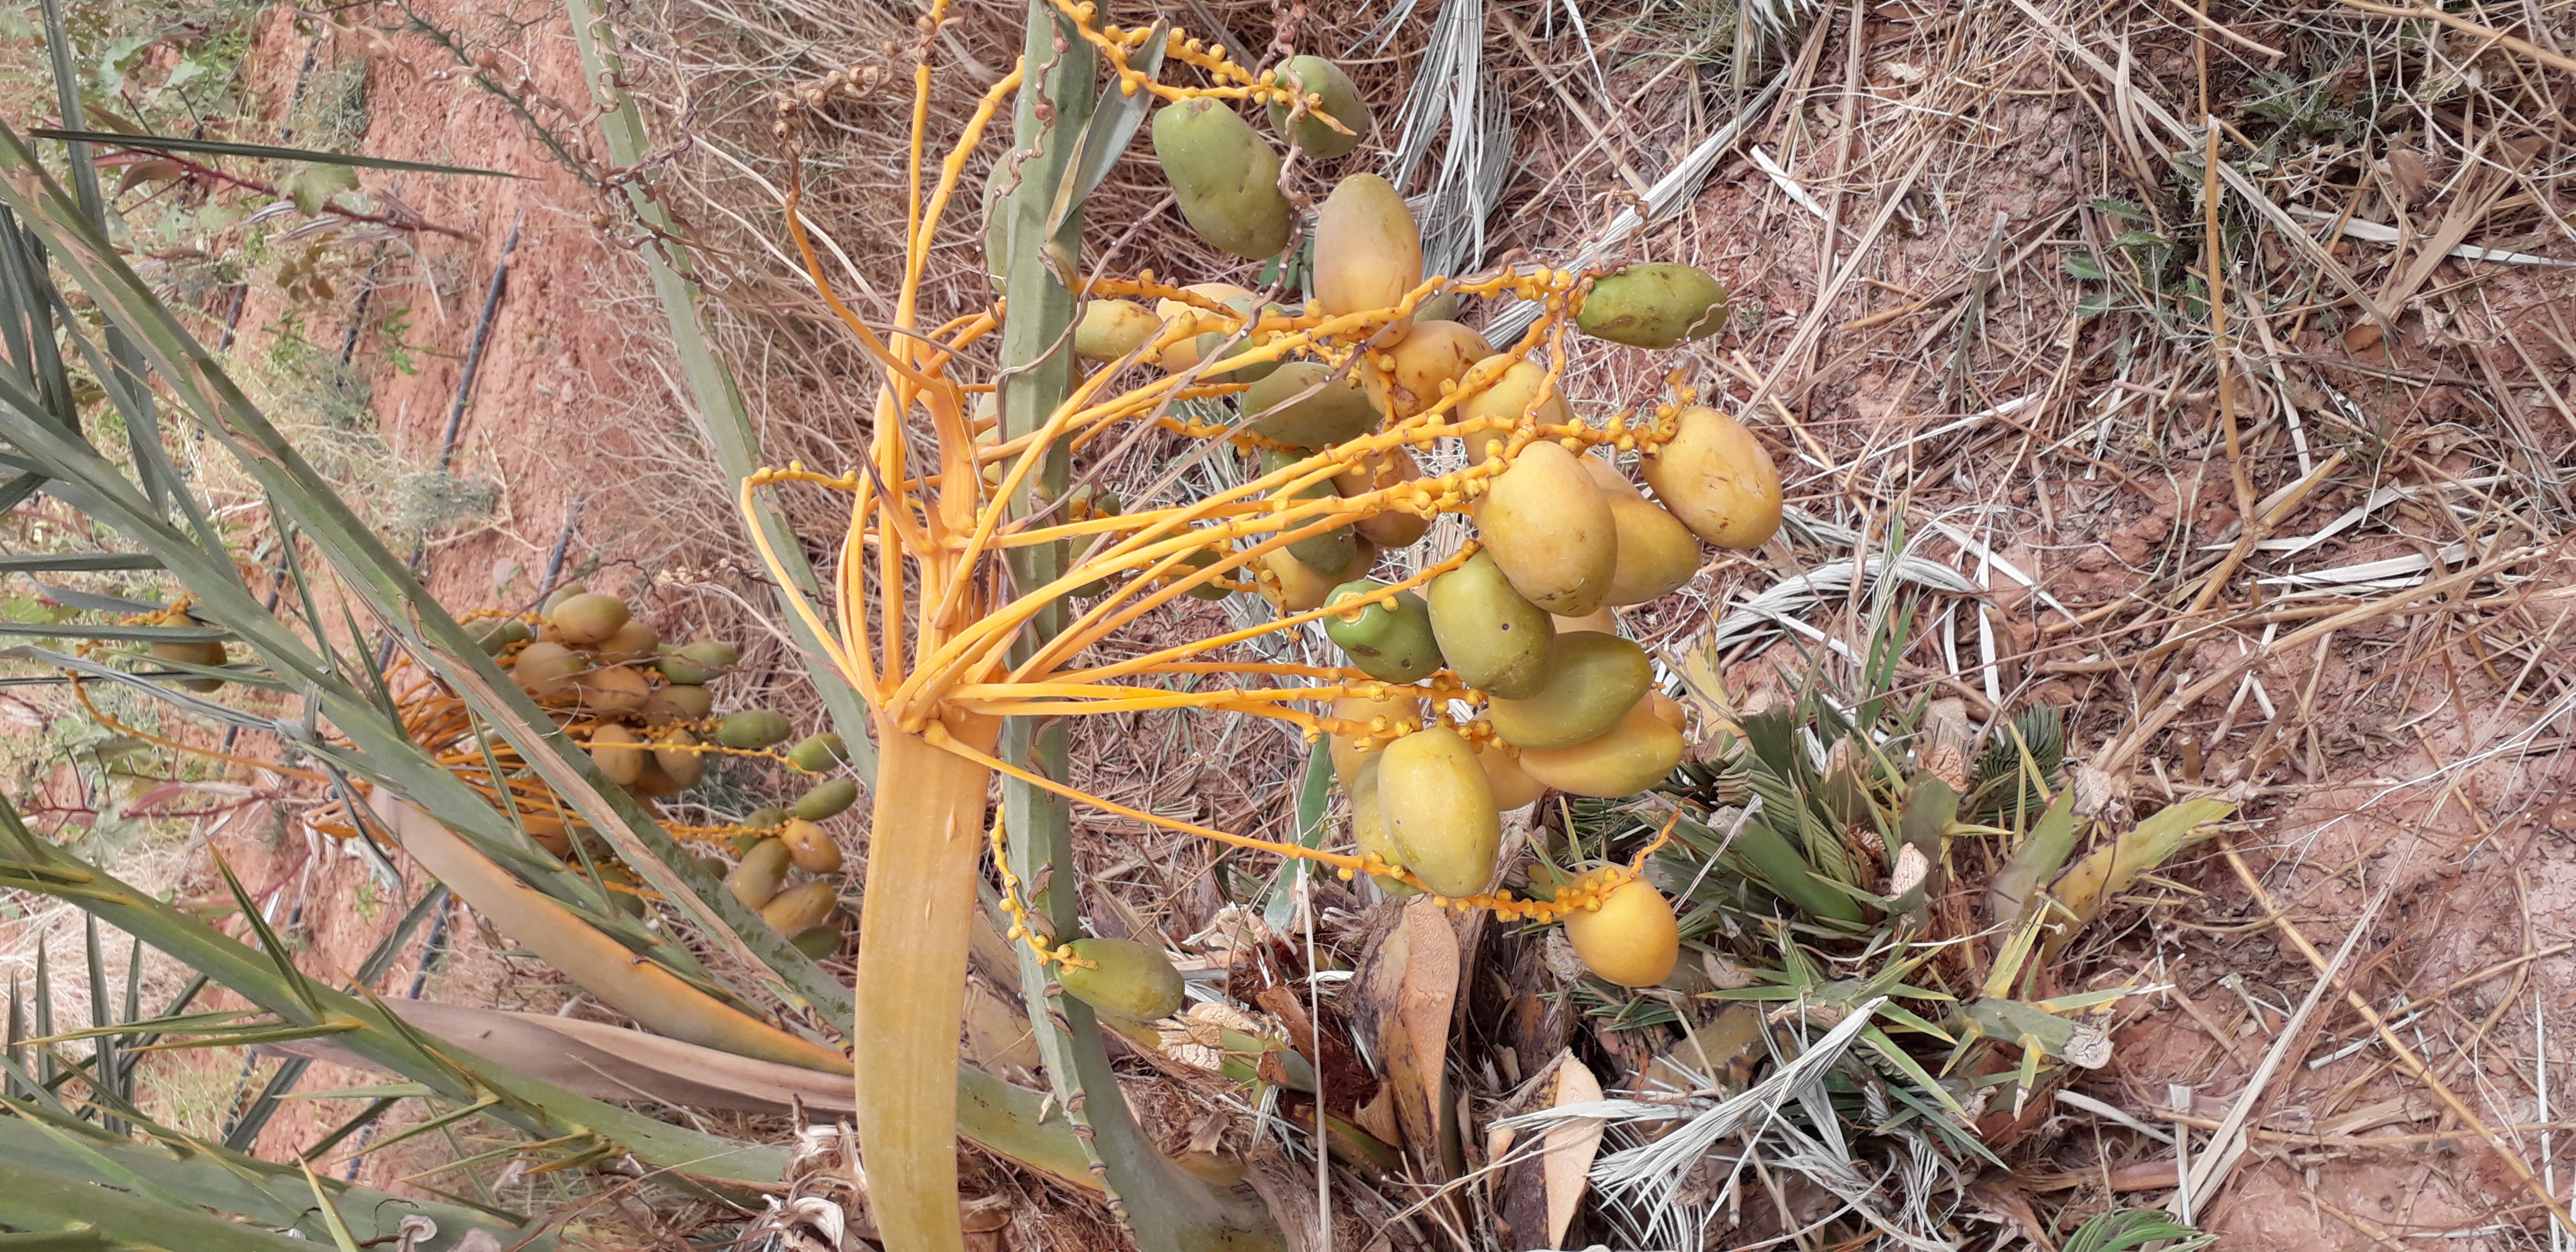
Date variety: Boumajhoul